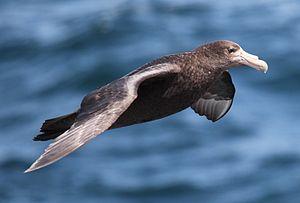
La province de Terre de Feu est une région administrative de l'Argentine située sur la grande île de la Terre de Feu, en Patagonie argentine. L'Argentine revendique le rattachement à la province des Malouines, de l'archipel de Géorgie du Sud-et-les Îles Sandwich du Sud et d'une partie de l'Antarctique. C'est la raison pour laquelle le nom complet de la région est « Terre de Feu, Antarctique et îles de l’Atlantique sud ».